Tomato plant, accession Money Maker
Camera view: bottom (45 deg); turntable rotation: 300 degrees
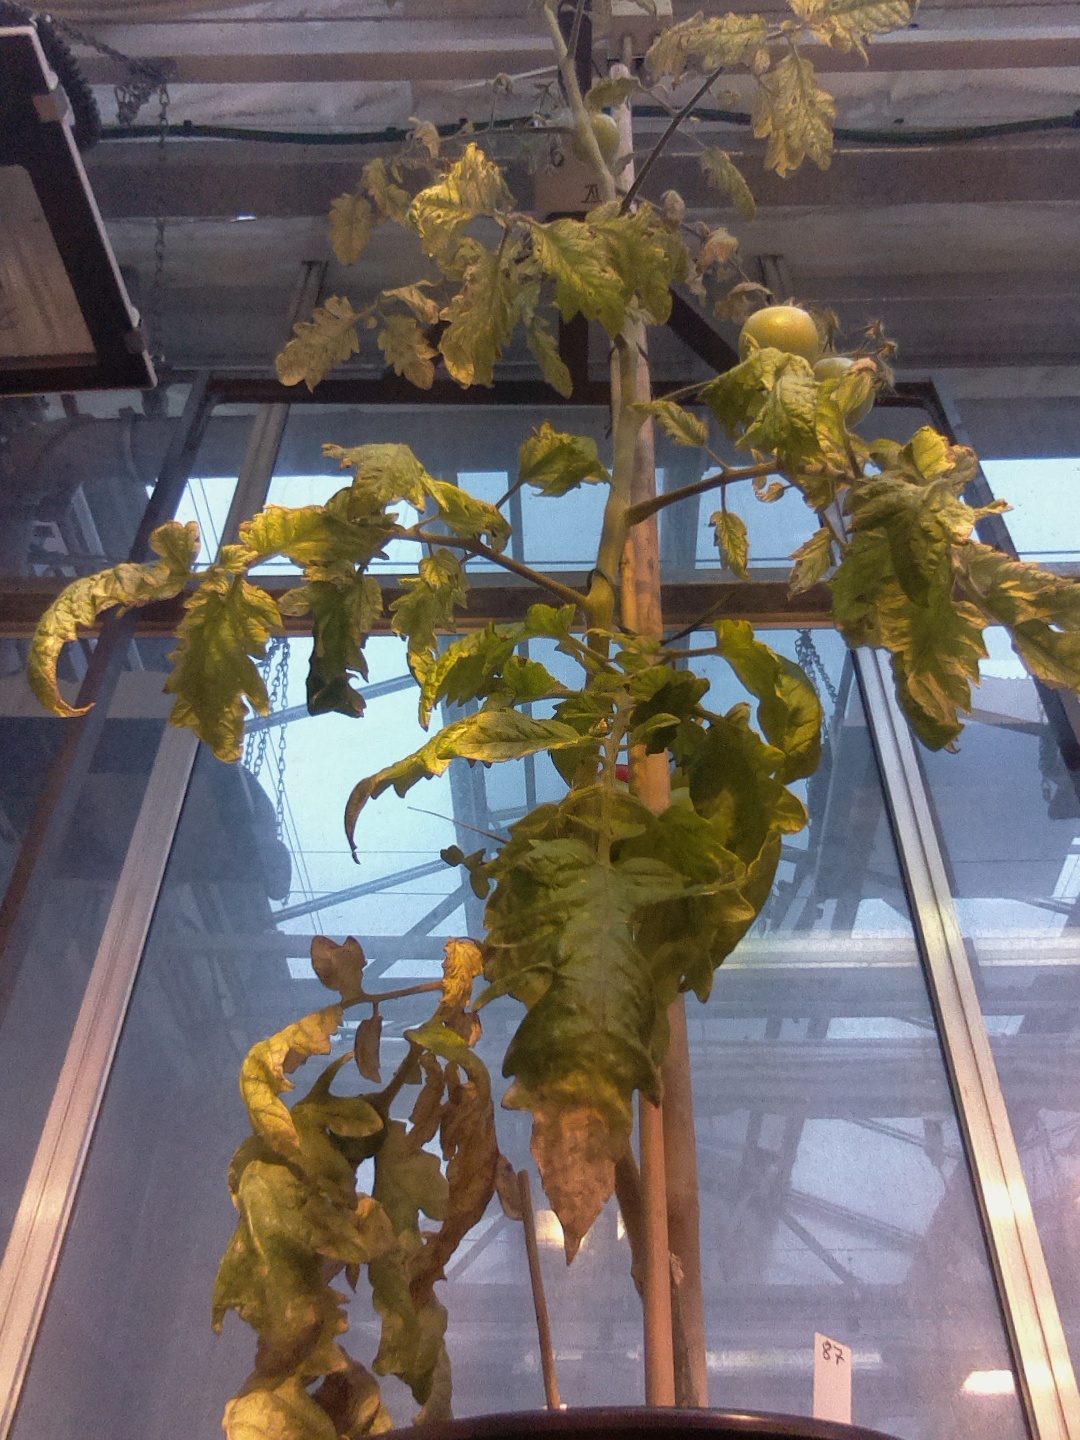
BBCH growth stage 81: 10%-20% of fruits show typical fully ripe color